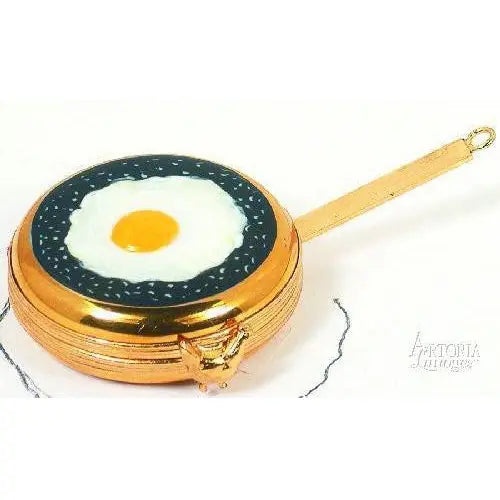
Frying Pan Gift for Culinary Enthusiasts
Exquisite Limoges Porcelain Frying Pan with Eggs – A Culinary Treasure Introducing our extraordinary Frying Pan with Eggs , a stunning Limoges porcelain masterpiece that captures the essence of culinary art. This elegant piece not only serves as an exceptional decorative item but also makes the perfect gift for culinary enthusiasts who appreciate sophisticated kitchenware. Meticulously crafted by renowned artisans in Limoges, France, this frying pan embodies timeless elegance and impeccable craftsmanship. Made from high-quality materials using precision design, it ensures a delightful cooking experience while doubling as a unique display piece. Artisan Craftsmanship: Hand-painted by skilled artisans, showcasing intricate designs that reflect French elegance. Premium Quality: Made from high-quality Limoges porcelain, ensuring durability and long-lasting beauty. Functional & Decorative: Perfect for showcasing your culinary creations or as an exquisite display item. Perfect Gift: Ideal for birthdays, housewarmings, or any special occasion for the cooking enthusiast in your life. Collectible Piece: A wonderful addition to any porcelain collection, appreciated by connoisseurs. This exquisite frying pan is ideal for culinary aficionados, whether for birthdays or as a unique addition to a kitchen décor. Backed by our satisfaction guarantee, you can trust that you are gifting a piece that embodies both artistry and functionality.
Brand: Artoria
Category: Home & Garden > Kitchen & Dining > Cookware & Bakeware > Cookware > Skillets & Frying Pans > Frying Pans